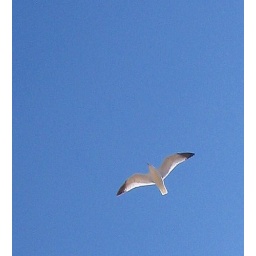
First day of spring 2010, birds flying backlit by the sun.